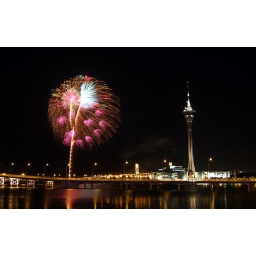
Really a big flower over the sky